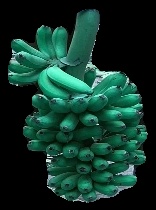
Variety: rasbale
Grade: grade1